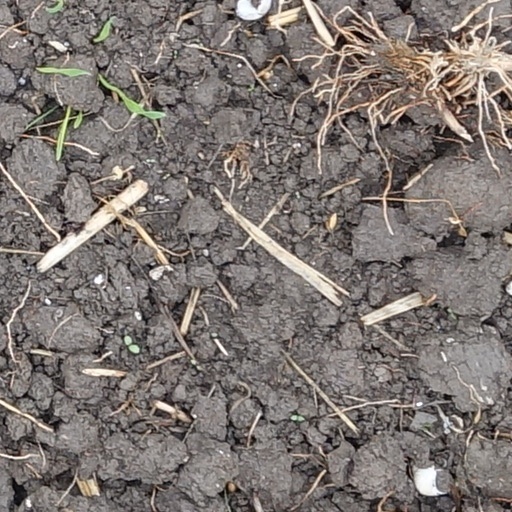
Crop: wheat